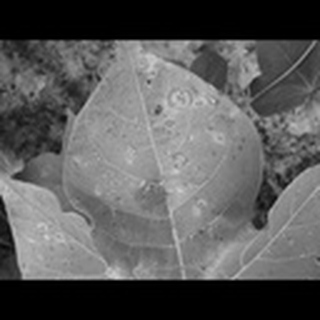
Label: cotton_target_spot